Ernie Cameron

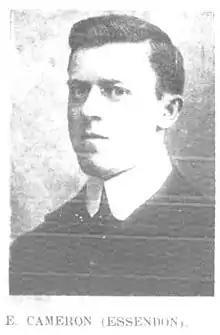
Cameron in 1907

Ernest James "Ginger" Cameron (20 February 1888 – 16 December 1946) was an Australian rules footballer who played with Essendon in the Victorian Football League (VFL). He was a premiership player for the club in 1911.